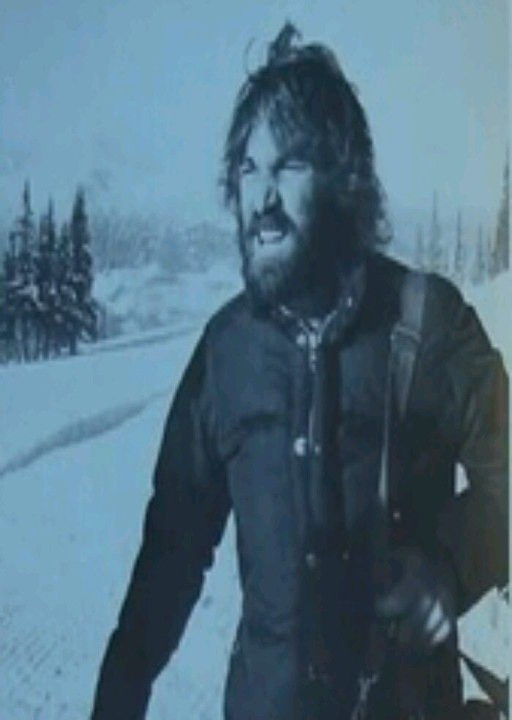
rock artist in the snow